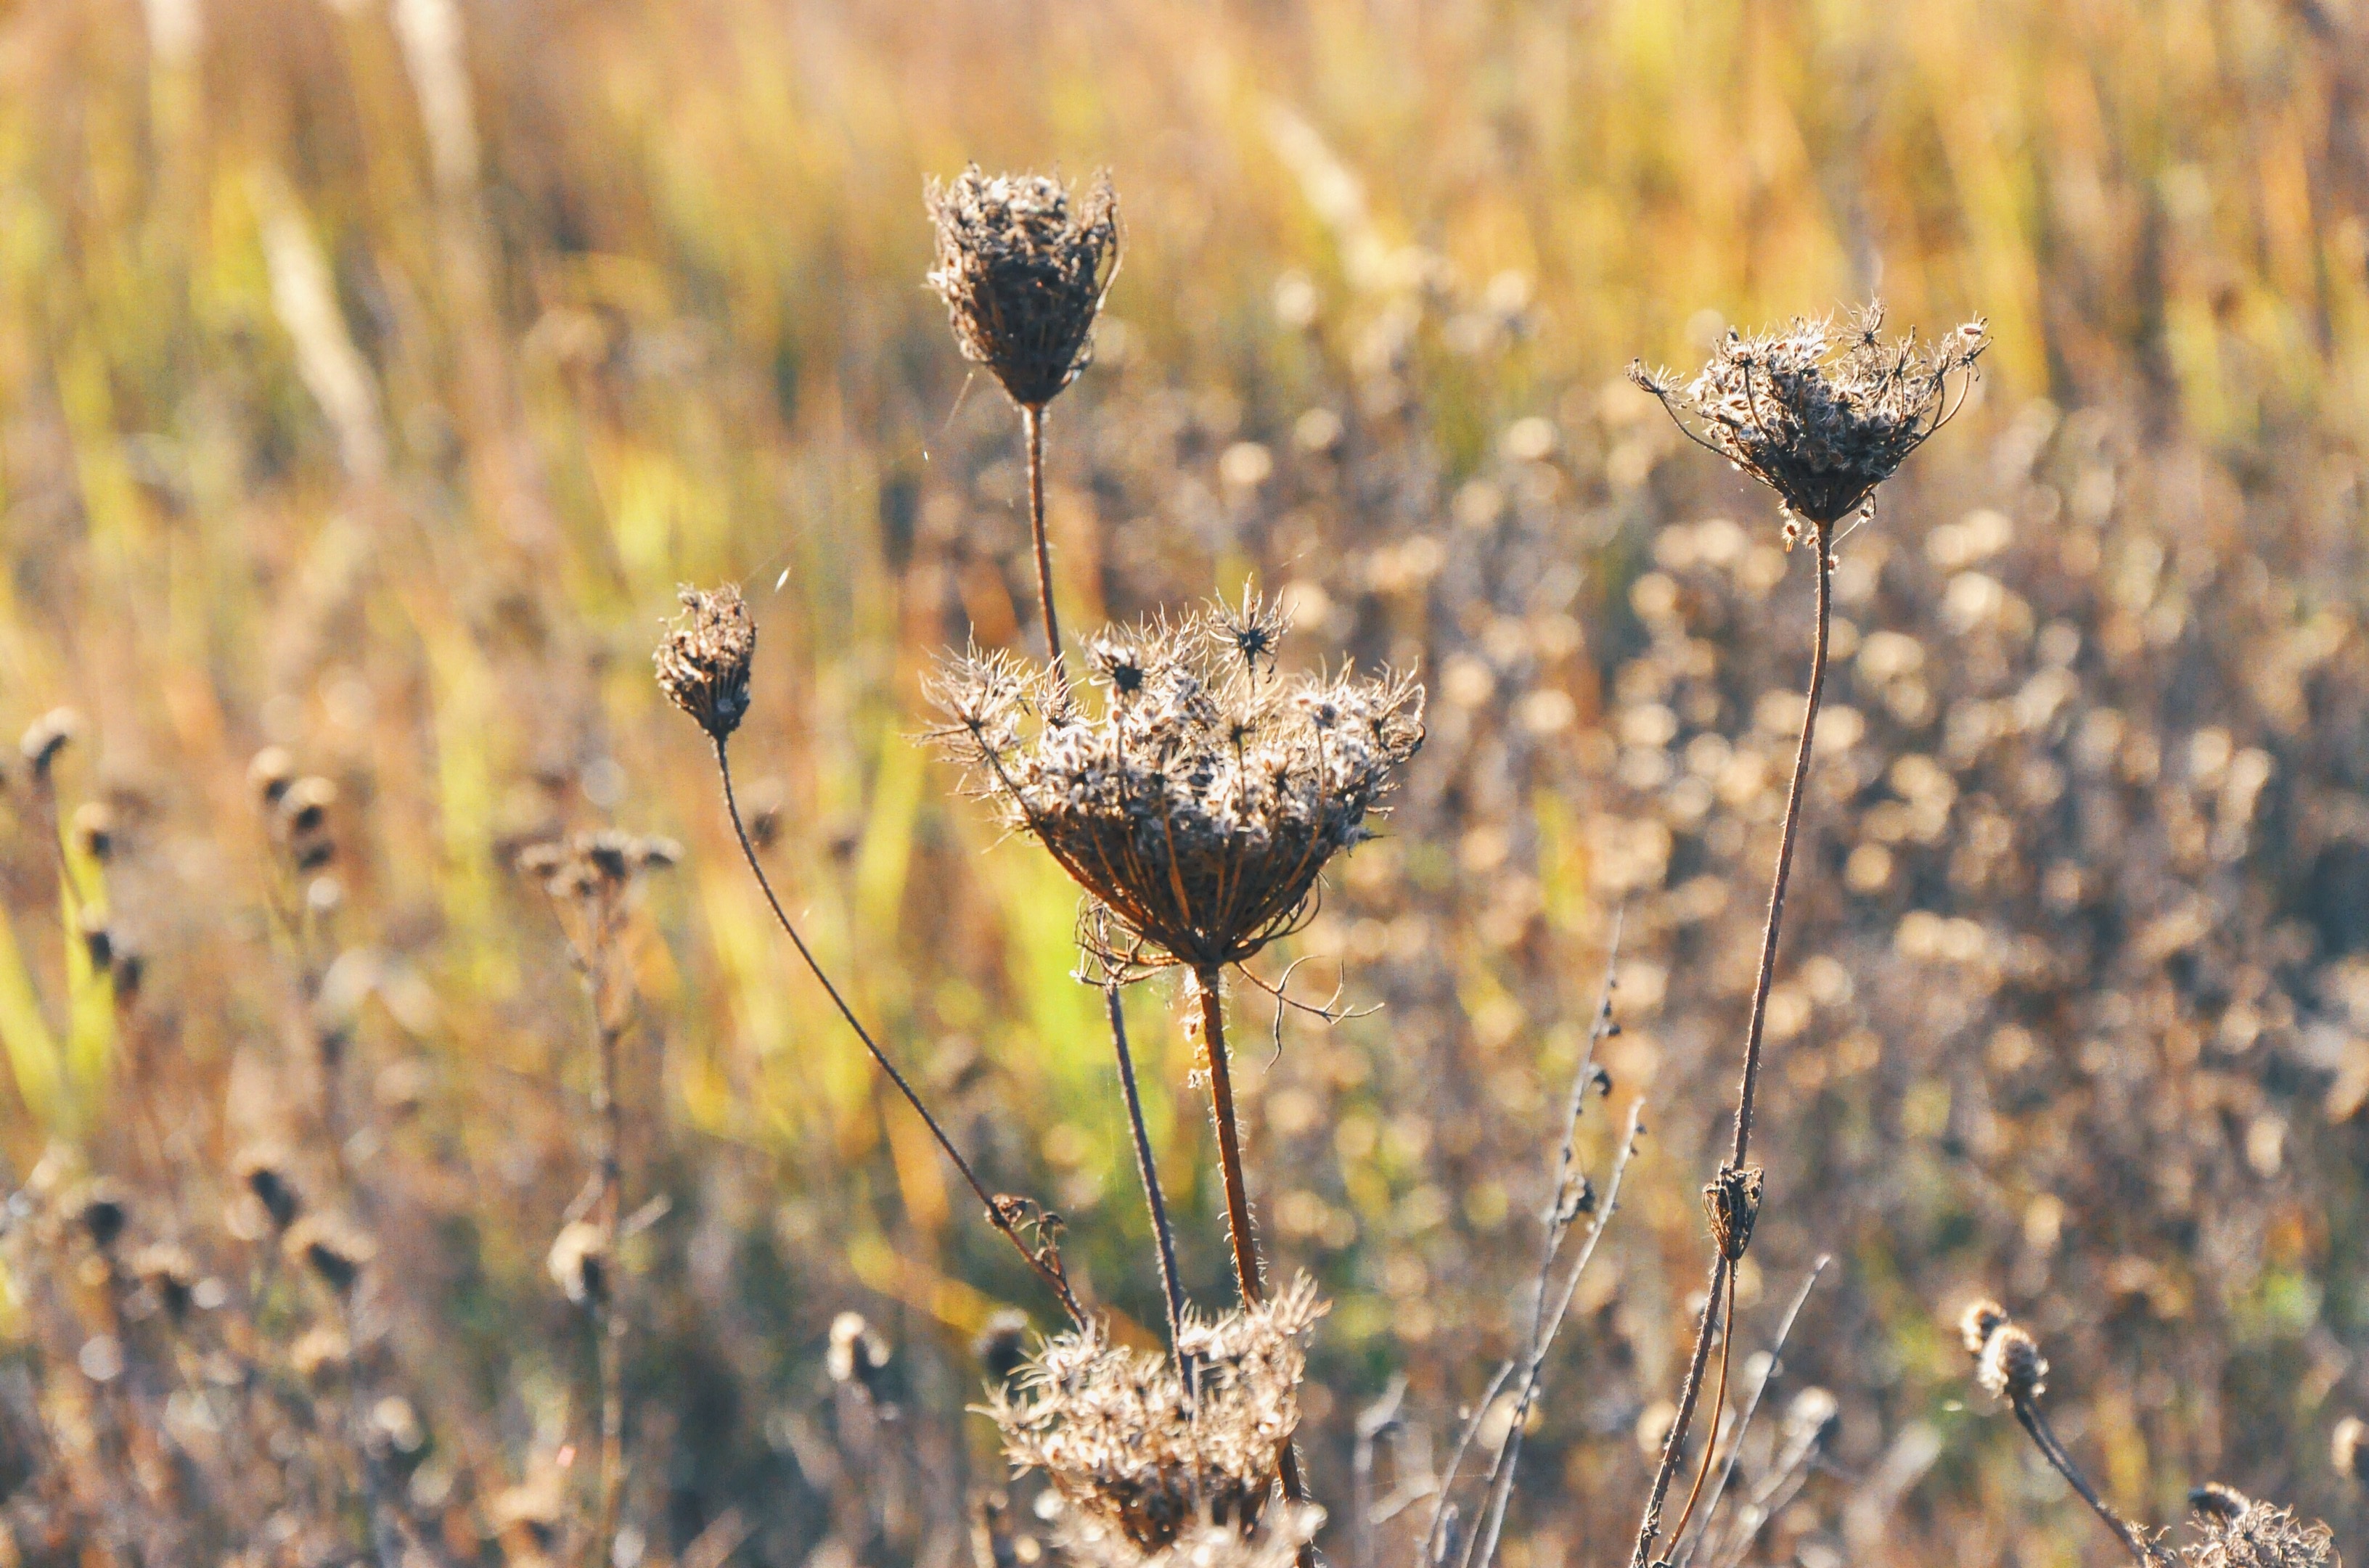
nature, grass, plant, field, photography, meadow, prairie, leaf, flower, wildlife, autumn, flora, fauna, wildflower, grassland, habitat, fall colors, autumn colors, ecosystem, autumn nature, macro photography, flowering plant, daisy family, grass family, land plant